French cruiser Chasseloup-Laubat

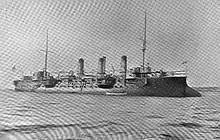
"Chasseloup-Laubat" early in her career

The contract for "Chasseloup-Laubat" was placed on 17 November 1890. The ship was built in Cherbourg, beginning with her keel laying at the Arsenal de Cherbourg on 29 October 1891. She was launched on 17 April 1893, the same day as her sister ship , and was commissioned to begin sea trials on 15 September 1894. She was placed in full commission on 25 June 1895. At some point early in her career, she was fitted with bilge keels to improve her stability. The ship was ready in time to participate in the annual fleet maneuvers with the Northern Squadron that began on 1 July 1895. The exercises took place in two phases, the first being a simulated amphibious assault in Quiberon Bay, and the second revolving around a blockade of Rochefort and Cherbourg. The maneuvers concluded on the afternoon of 23 July.